Better Start Running

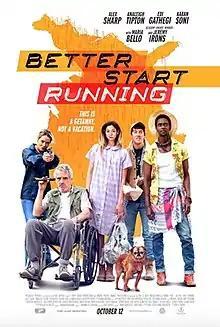
Film poster

Better Start Running is a 2018 American comedy drama film directed by Brett Simon and starring Alex Sharp, Analeigh Tipton, Edi Gathegi, Karan Soni, Maria Bello, Kris Jerome Flowers and Jeremy Irons.